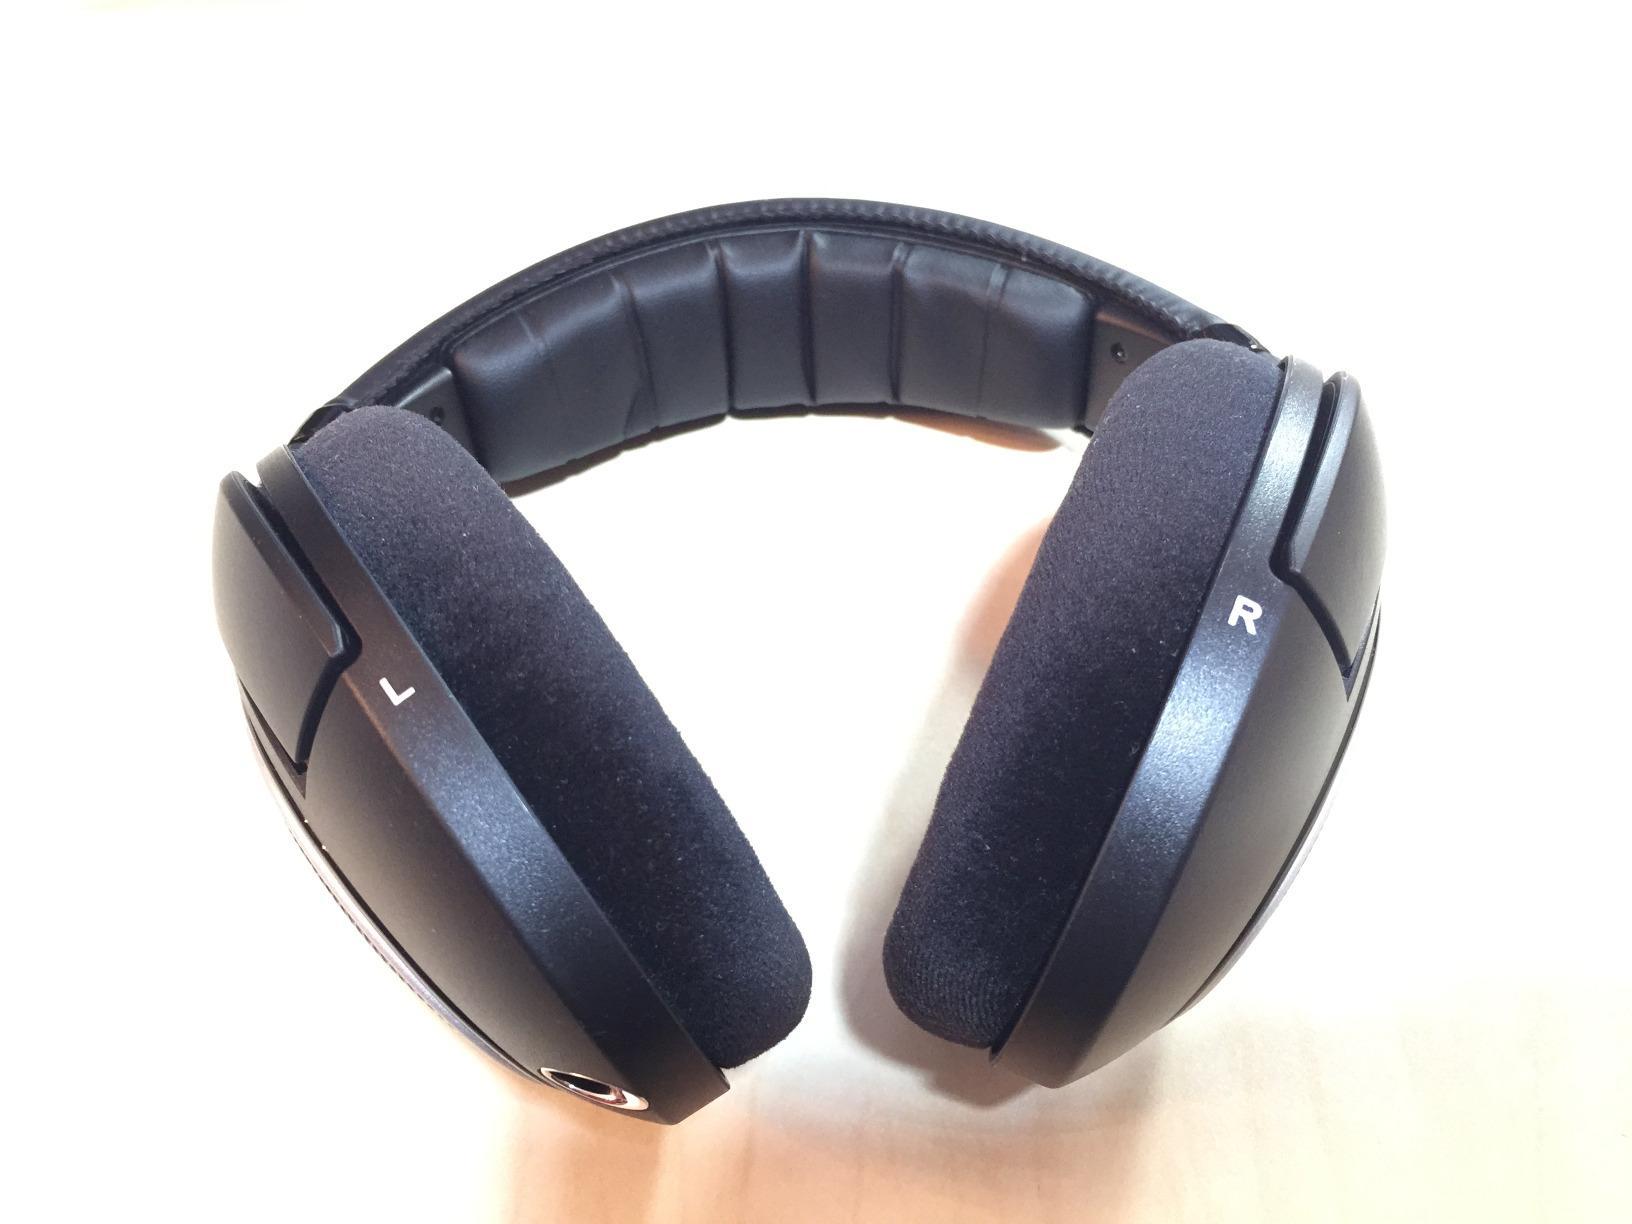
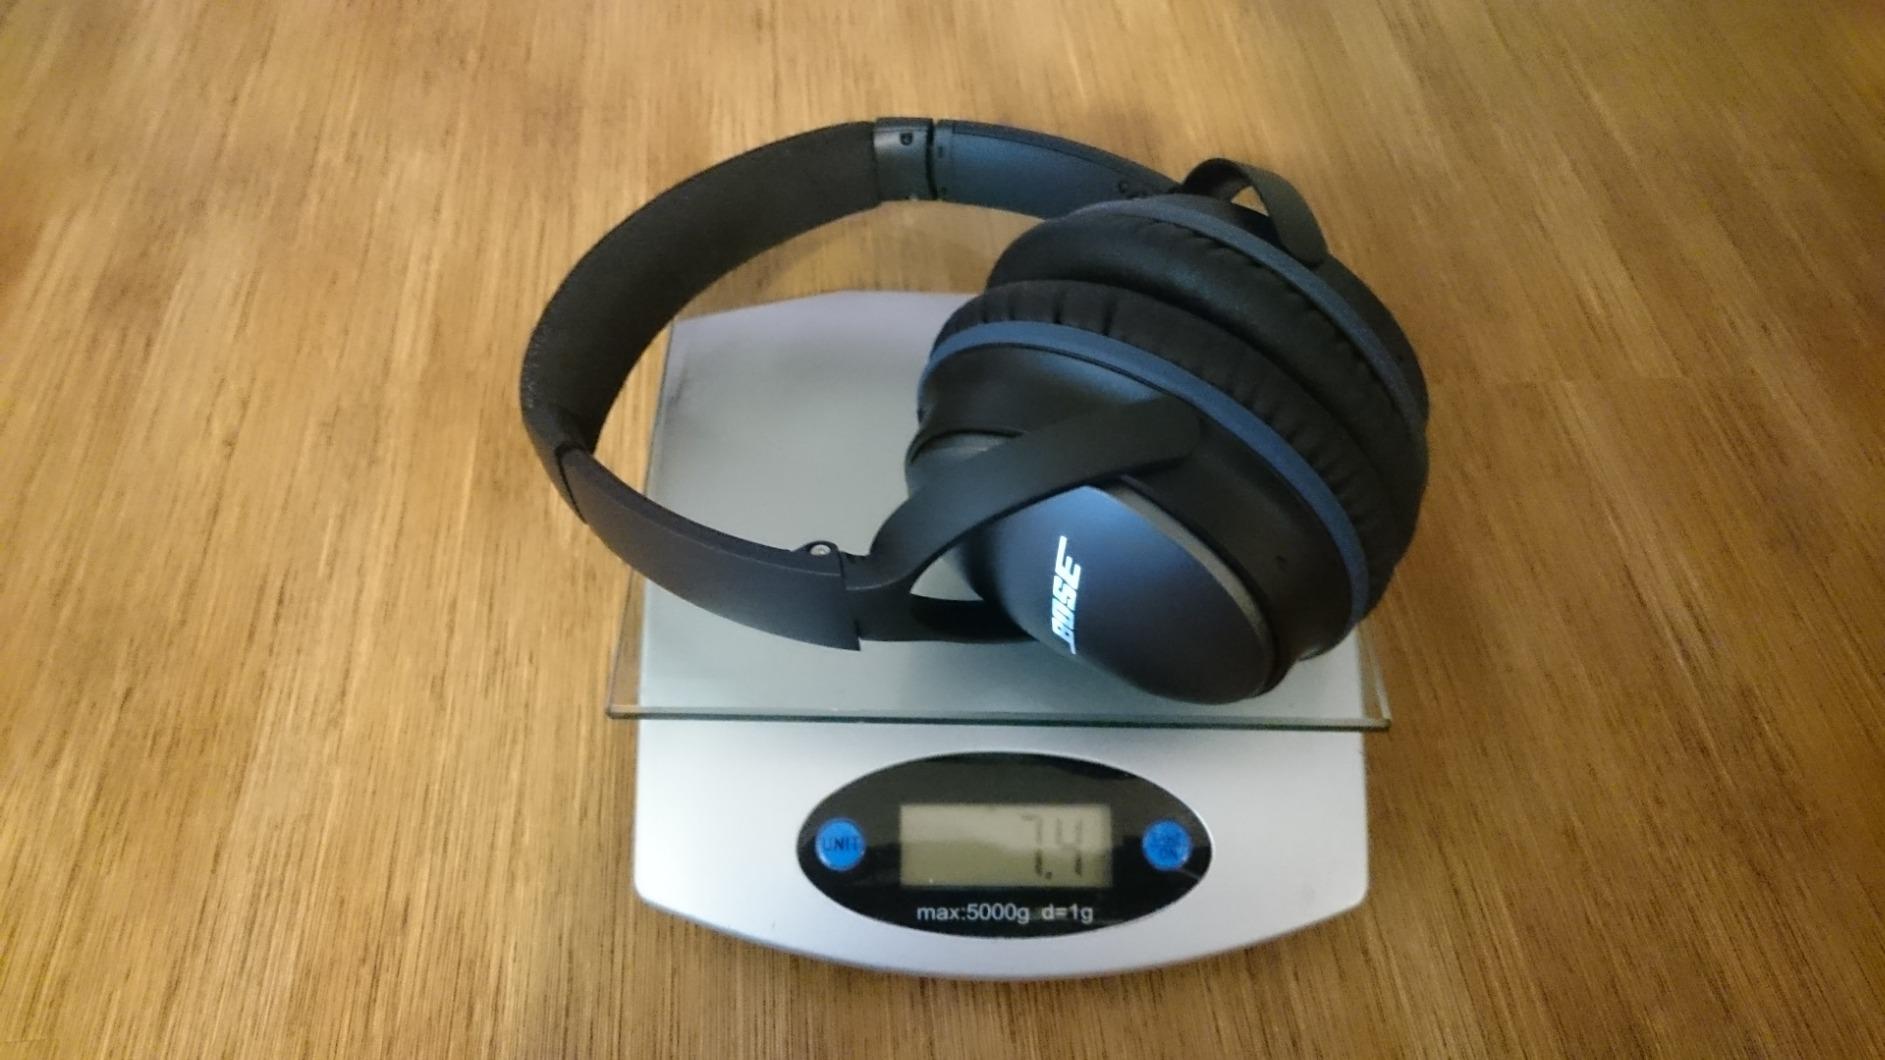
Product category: headphones
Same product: no